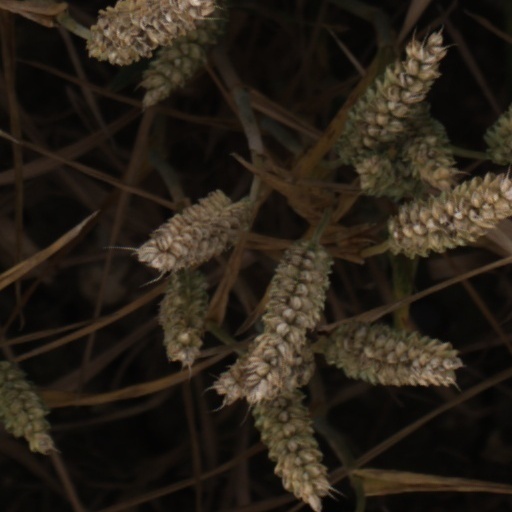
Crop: wheat